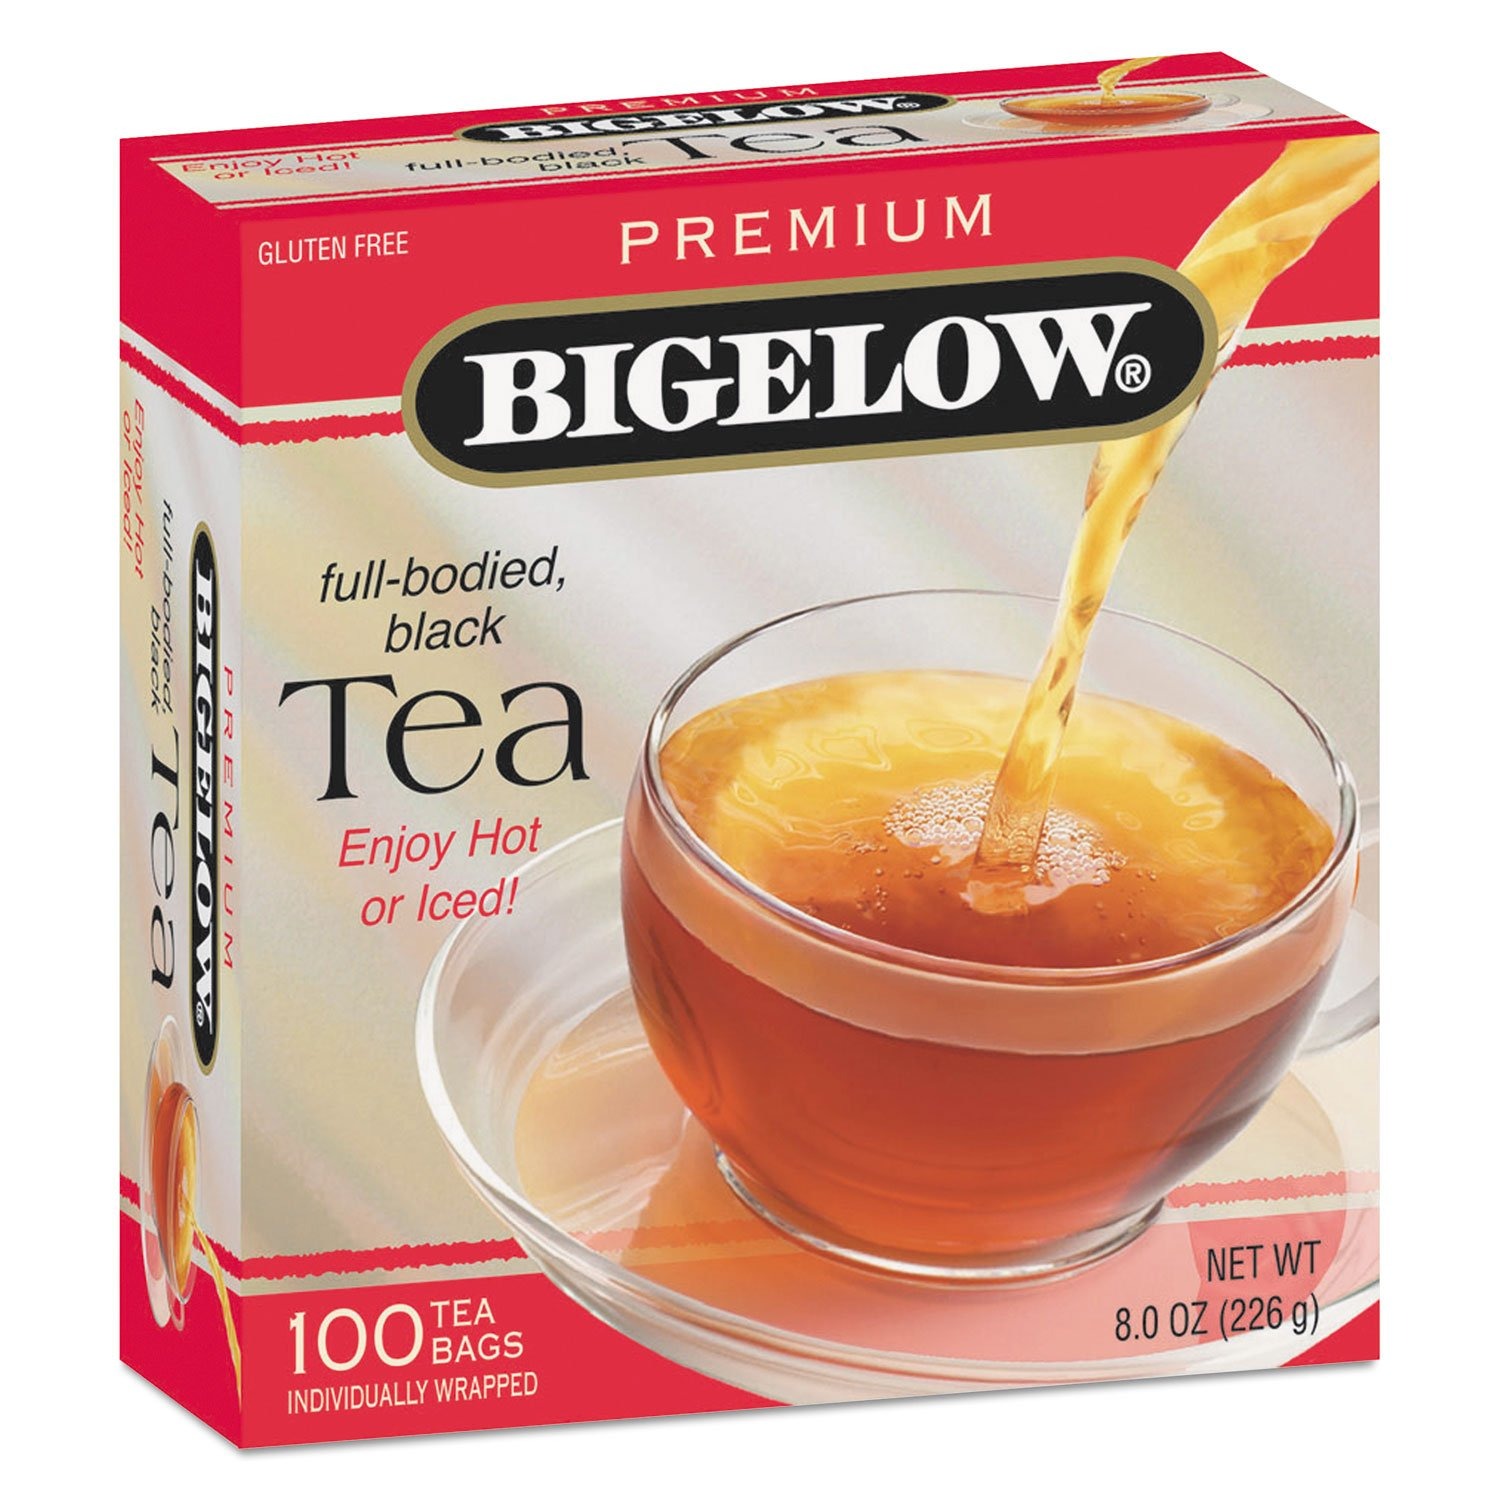
Item Name: Bigelow Tea - BTC00351 - Premium Blend Tea
Bullet Point: Manufacturer: Bigelow Tea
Product Description: Bigelow Tea Premium Blend Tea
Value: 1.0
Unit: Count

Price: 6.47